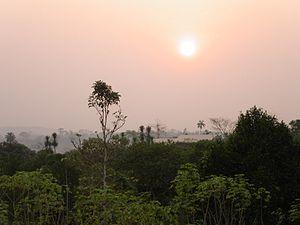
Mamfé est une commune du Cameroun située dans la région du Sud-Ouest et chef-lieu du département du Manyu.